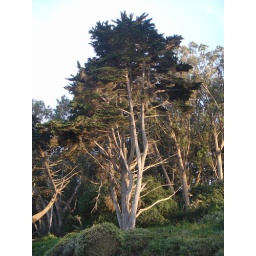
trees near the base of the bridge